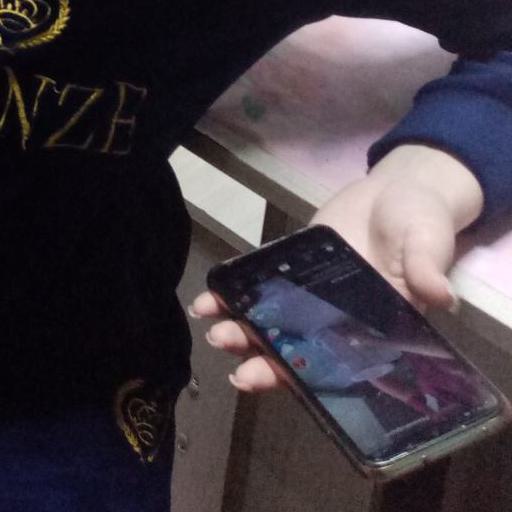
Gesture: no_gesture